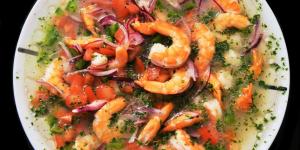
ceviche de camarones